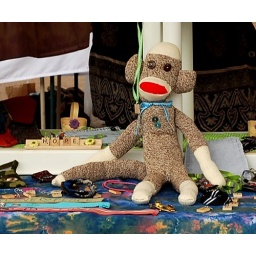
Hope the sock monkey on a vendor's table next to the sidewalk in University City, Missouri.